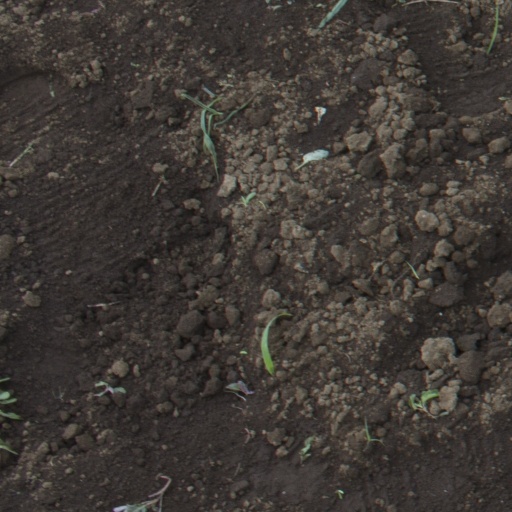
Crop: soybean